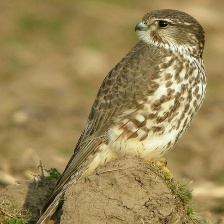
Species: MERLIN
Scientific name: FALCO COLUMBARIUS